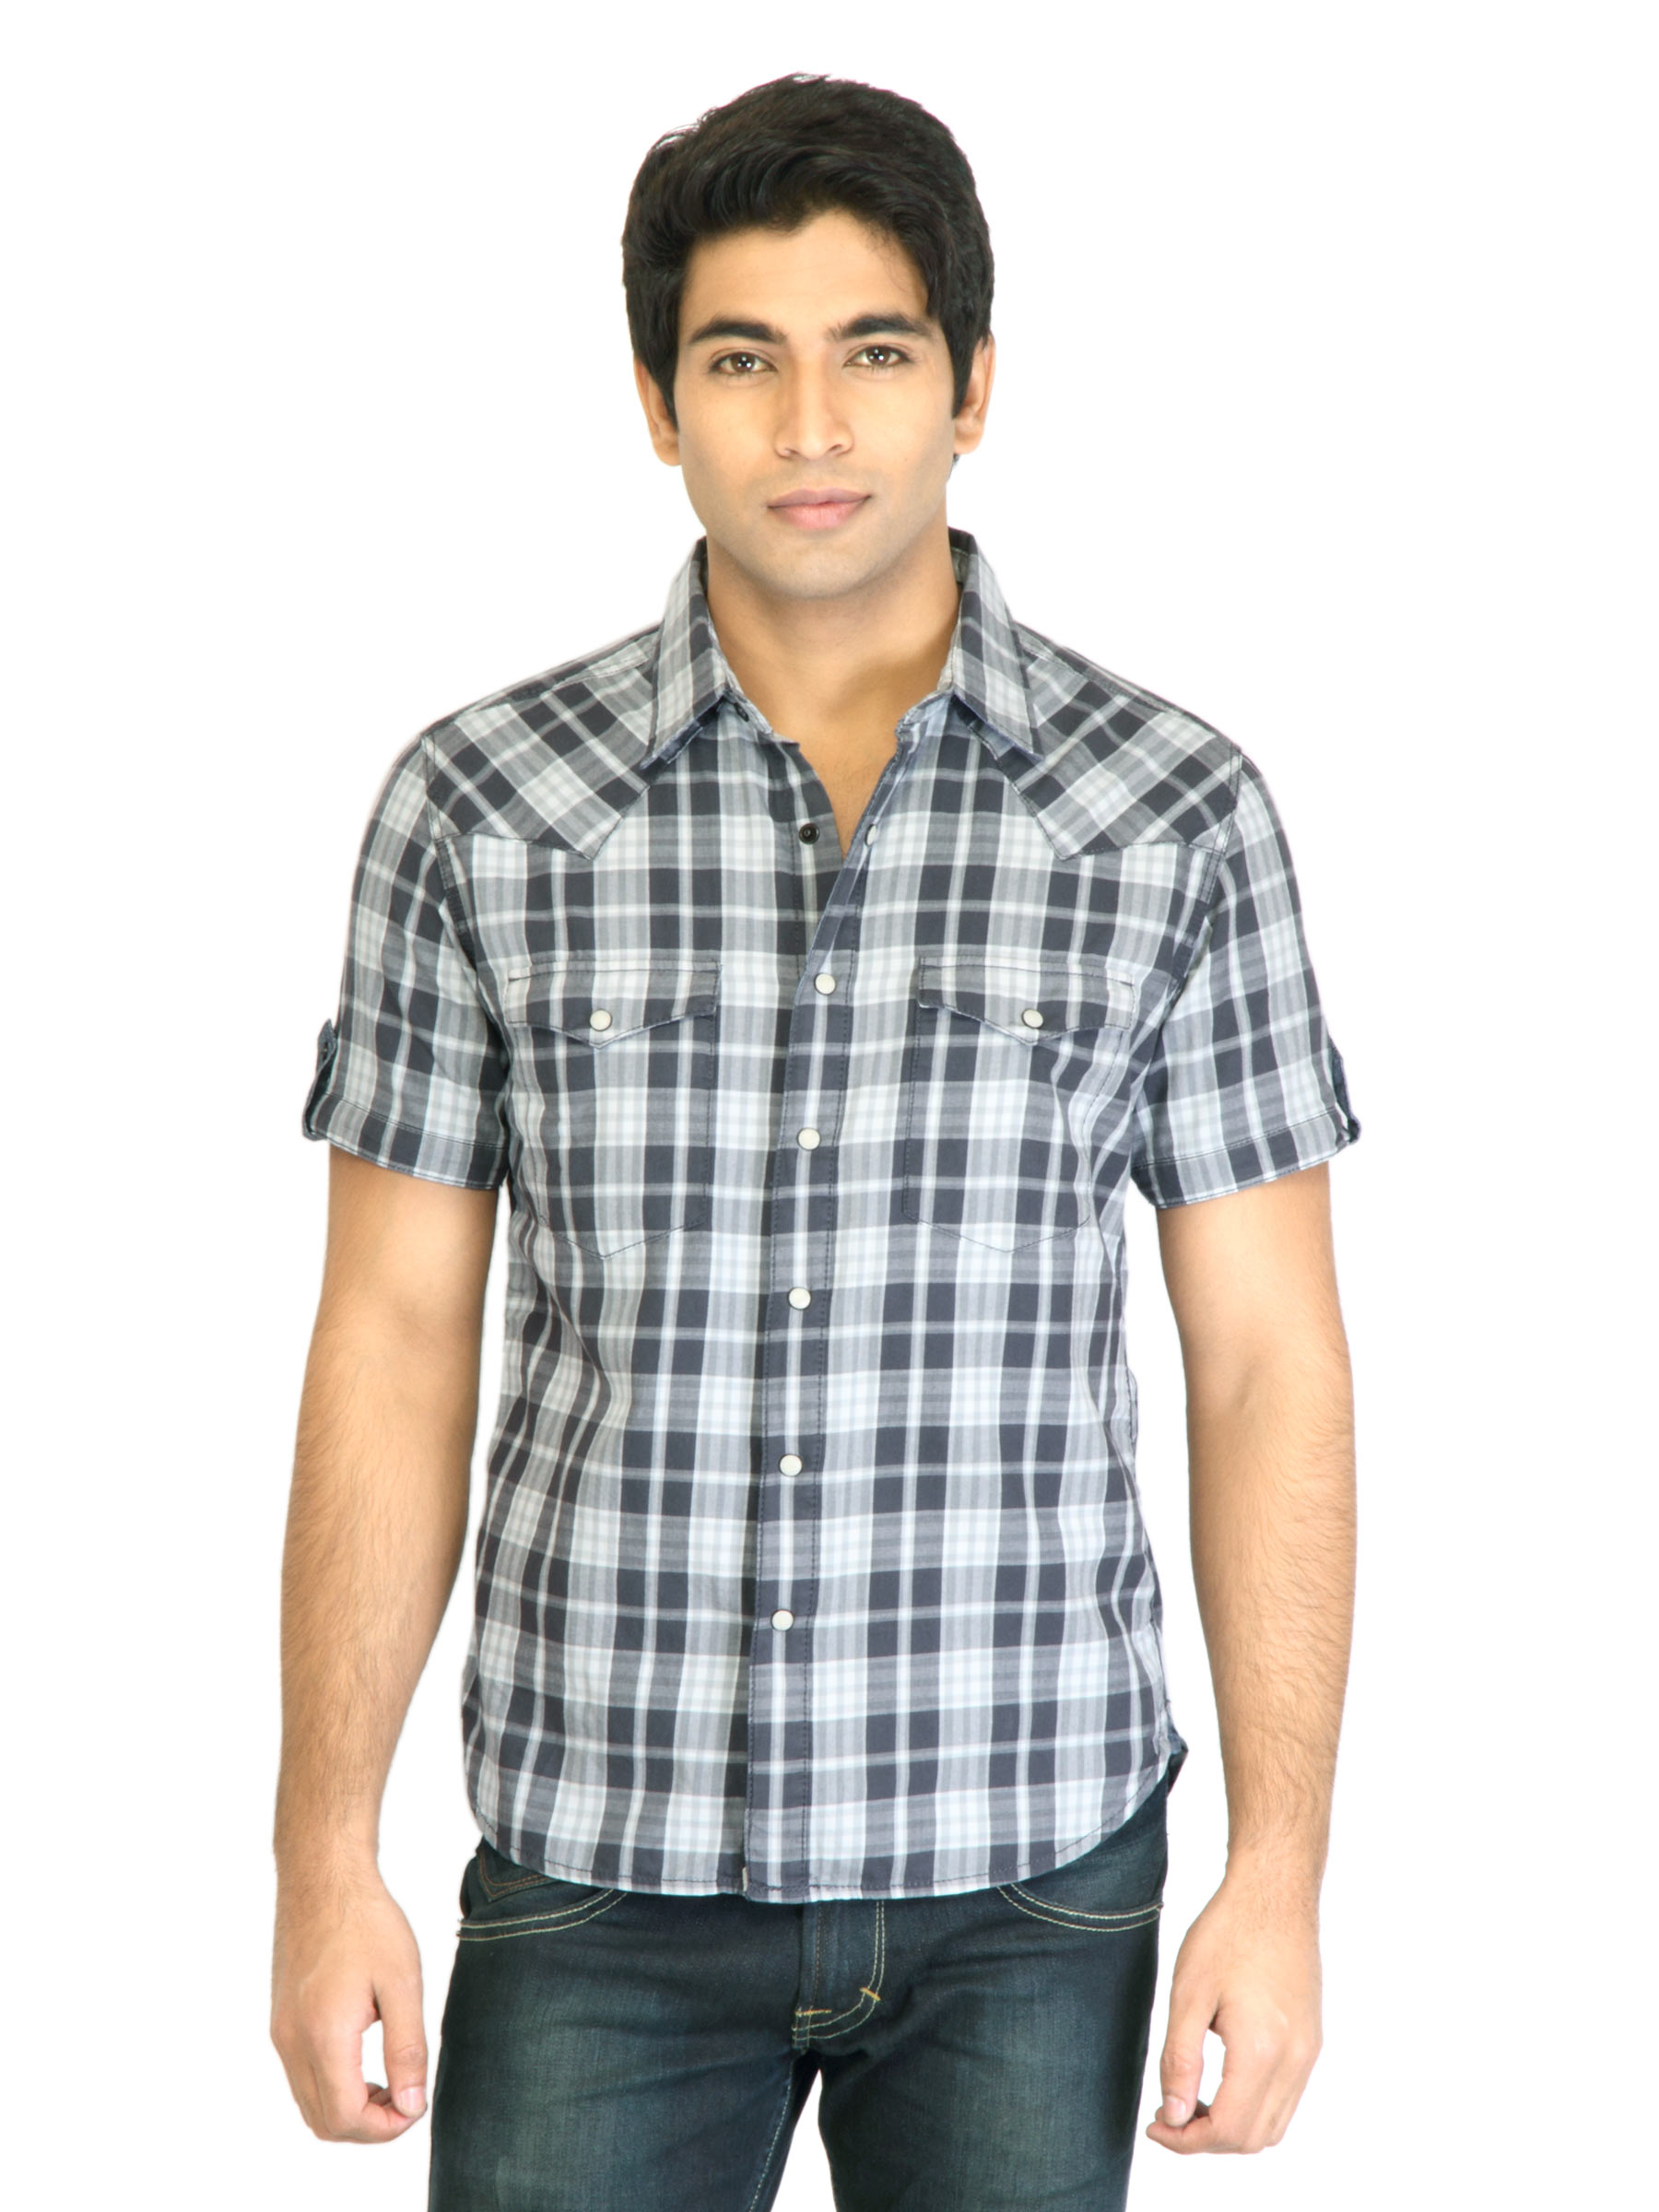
Levis Men Check Charcoal Shirts
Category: Apparel / Topwear / Shirts
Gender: Men
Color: Charcoal
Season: Fall 2011
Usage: Casual